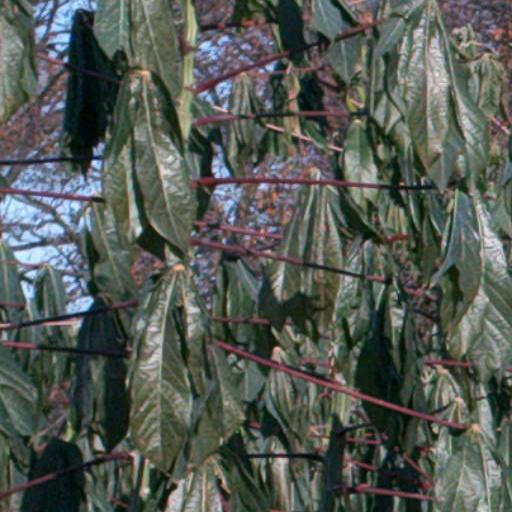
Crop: cassava